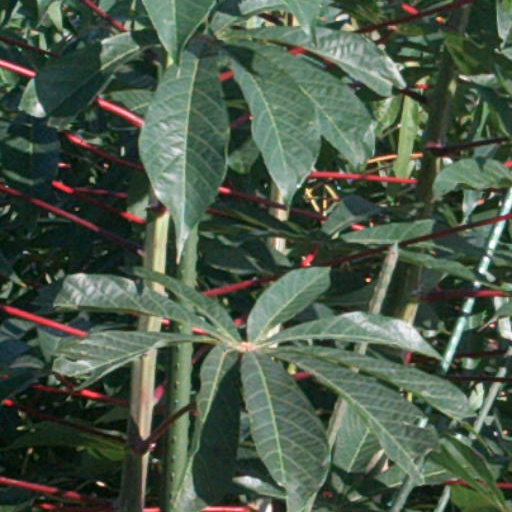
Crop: cassava